Architecture of Jordan

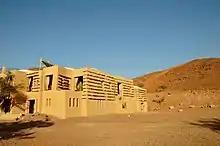

An example of one of the tombs located in Petra is the Monastery or Ad Deir. It is believed that this tomb was completed in the mid-first century as a dedication to King Obodas III. The building stands at 50m high and 45m tall. It’s simple Doric friezes made up of alternating circular metopes and triglyphs.